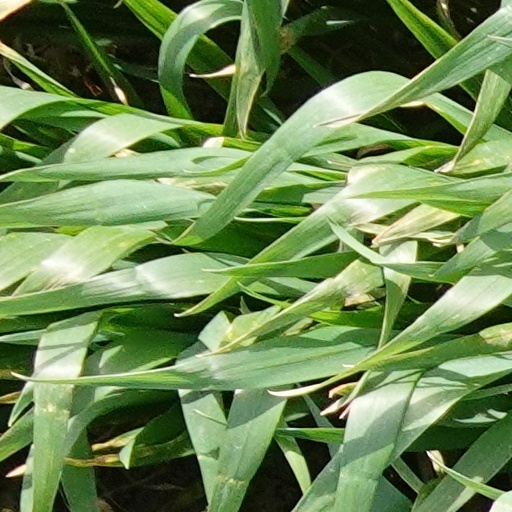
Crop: wheat